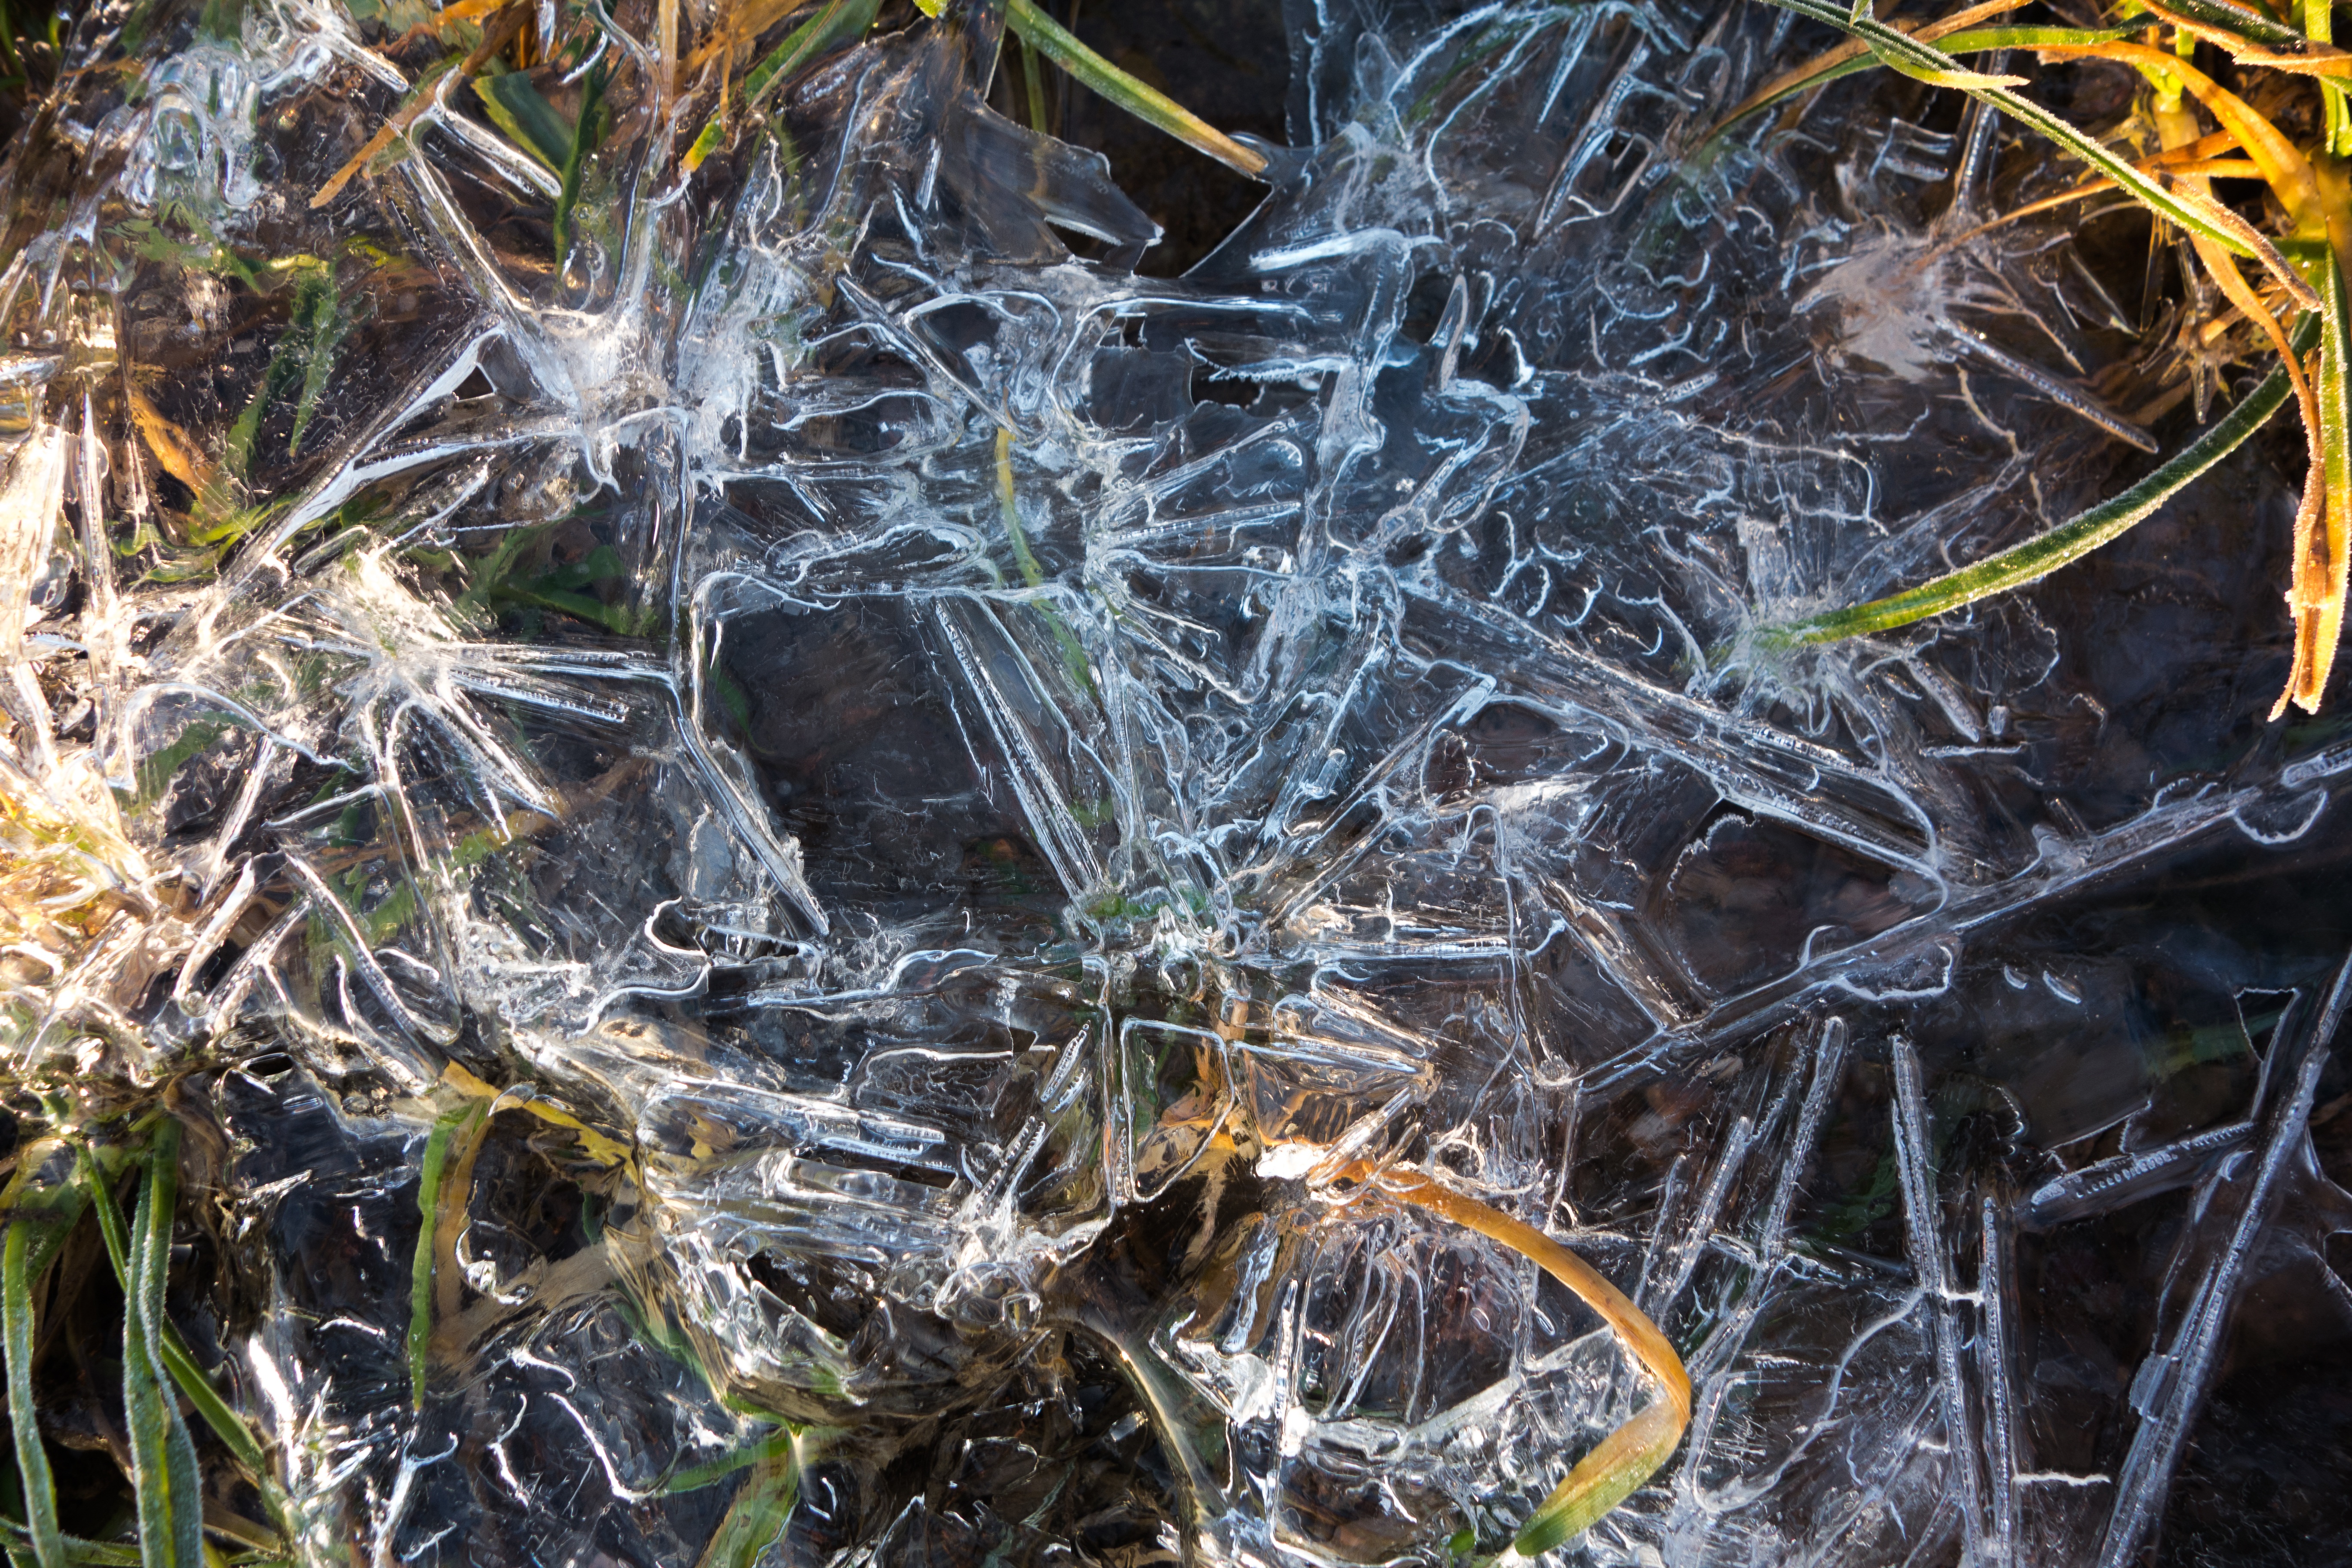
water, grass, branch, cold, winter, frost, ice, frozen, material, invertebrate, winter magic, eiskristalle, hardest, gefrohren